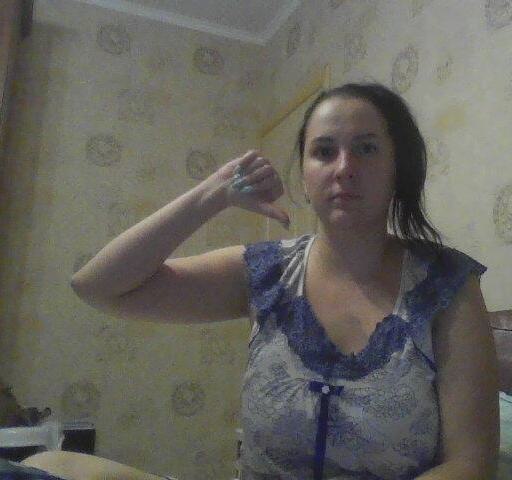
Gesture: dislike